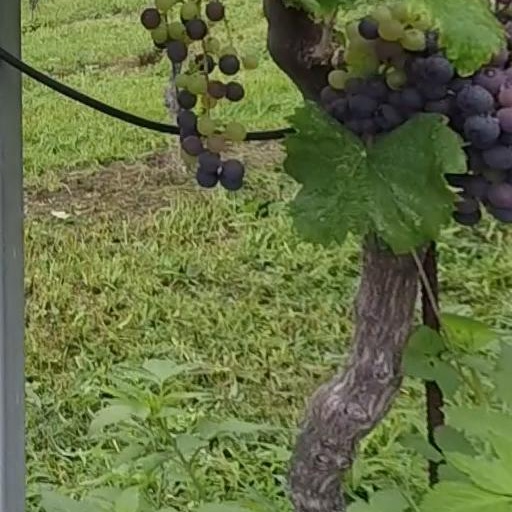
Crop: grape